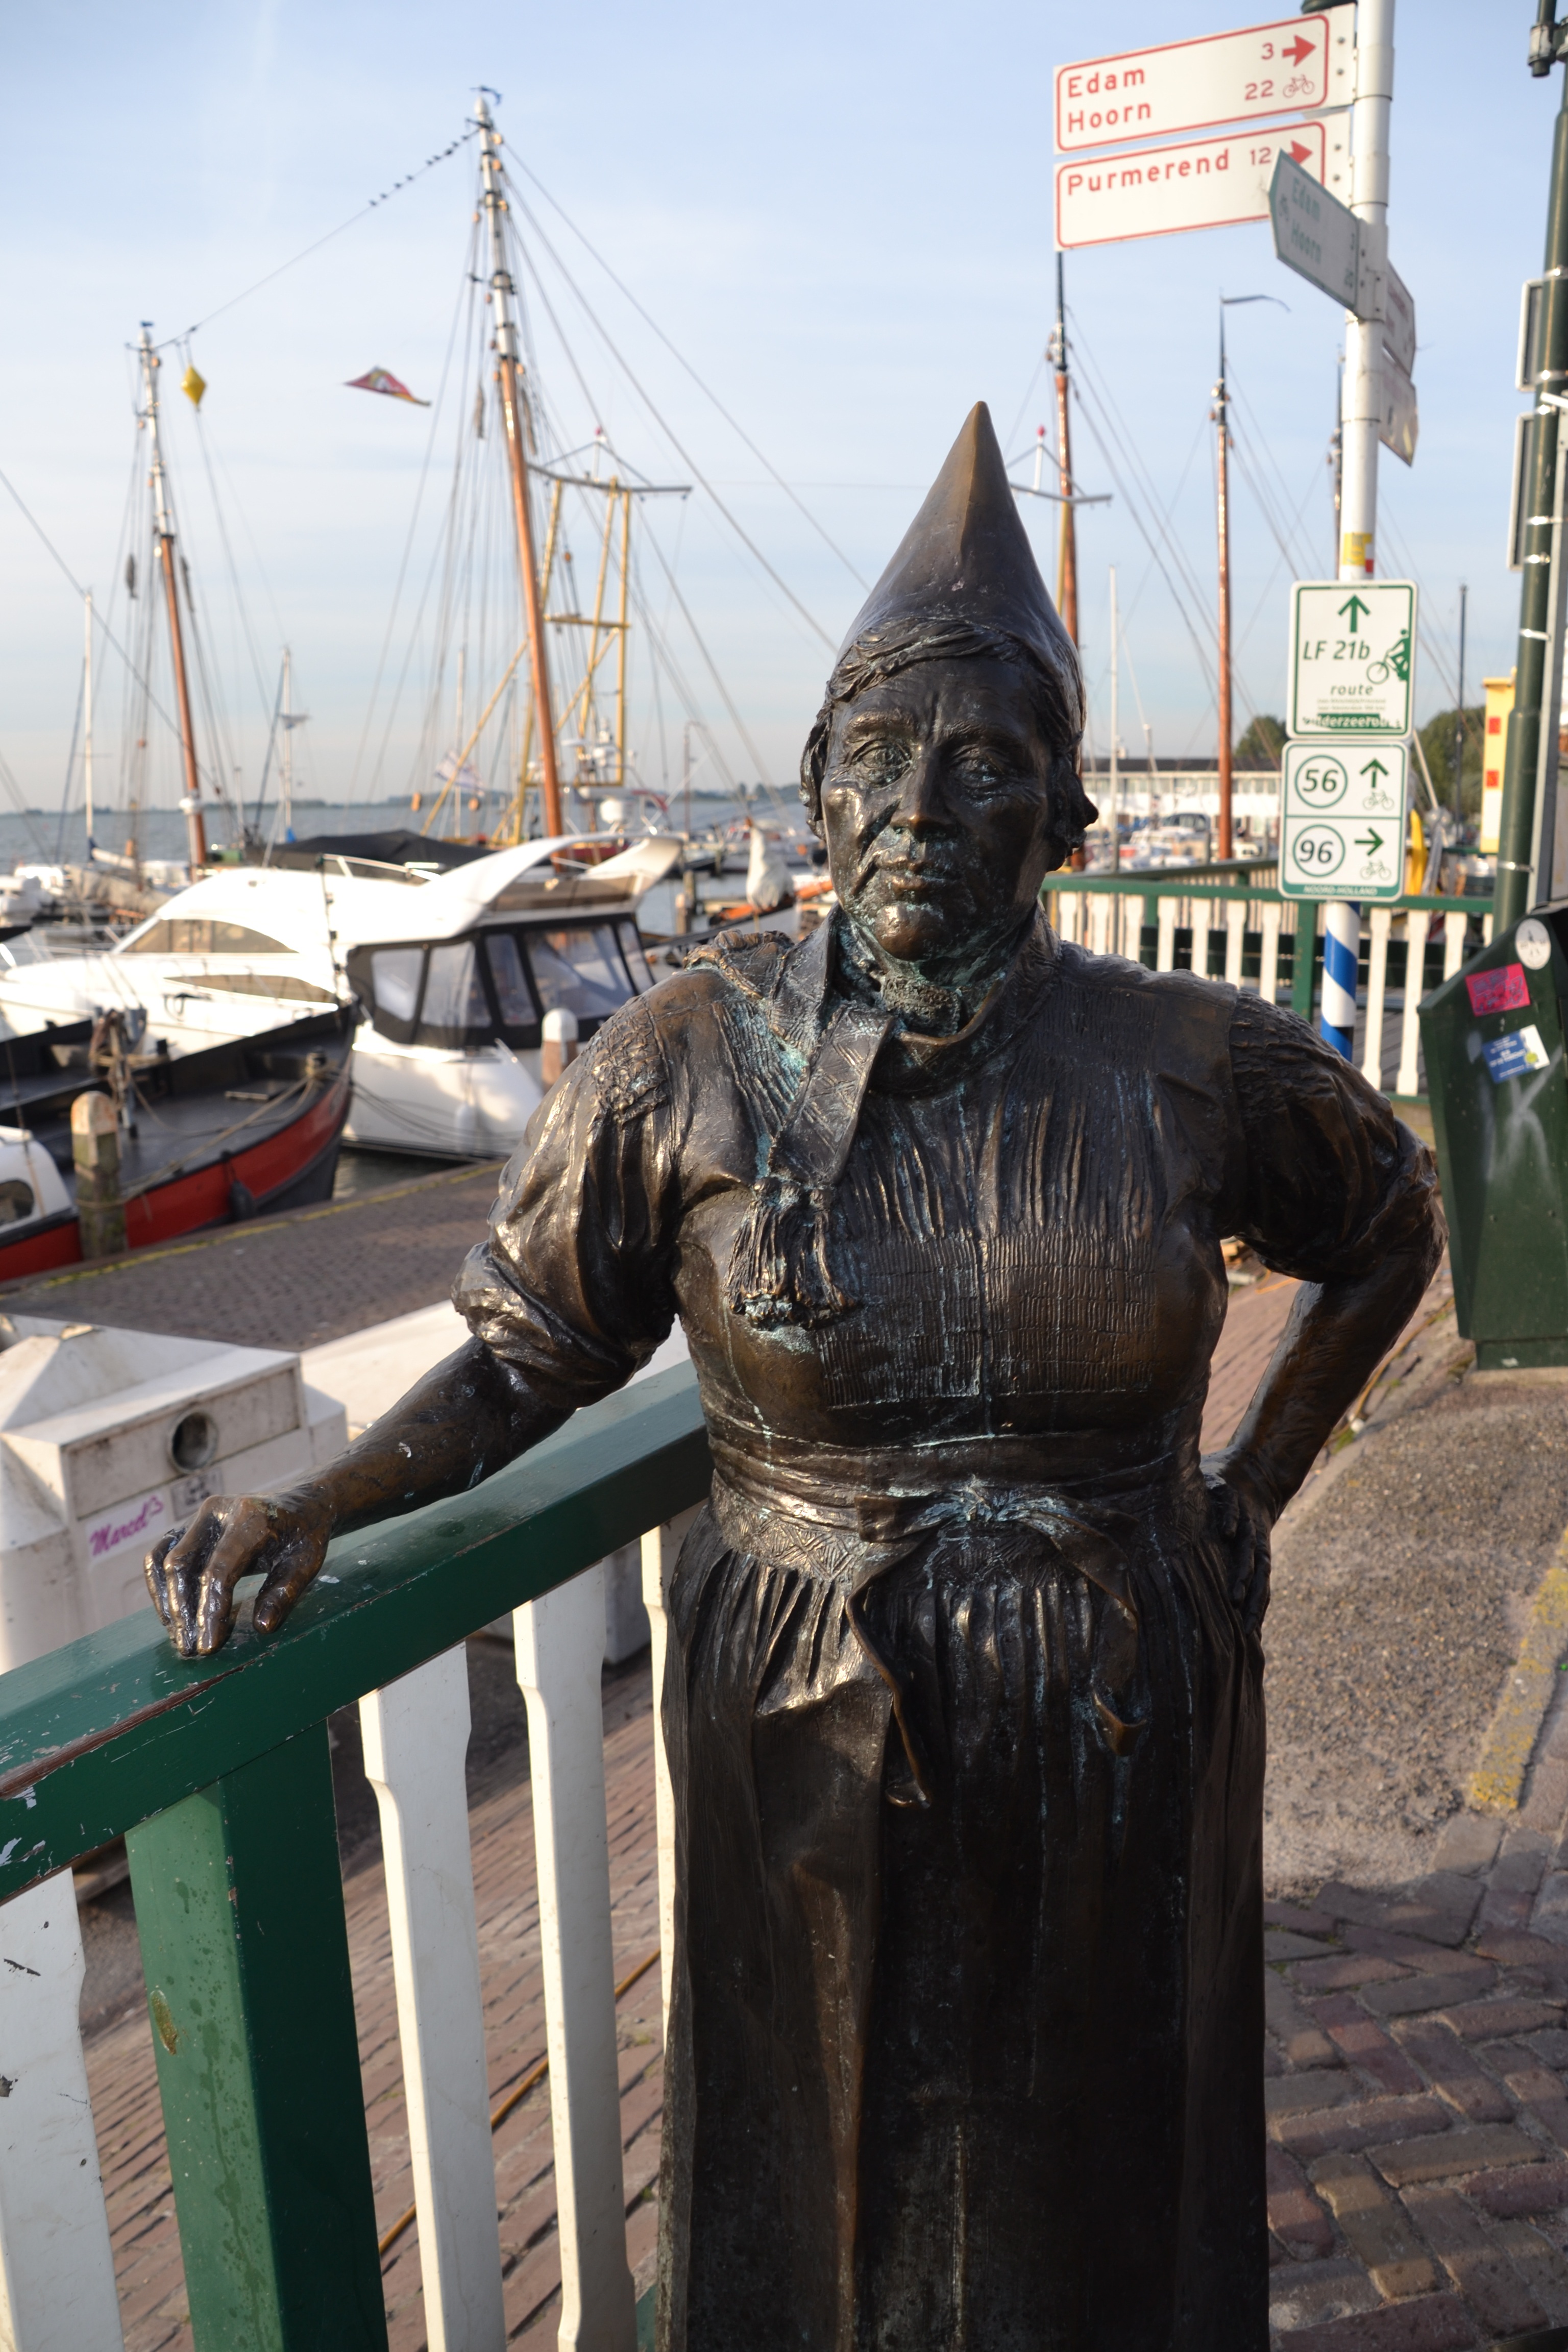
person, monument, seaside, statue, vehicle, metal, bay, port, sculpture, art, figure, volendam, holland bronze